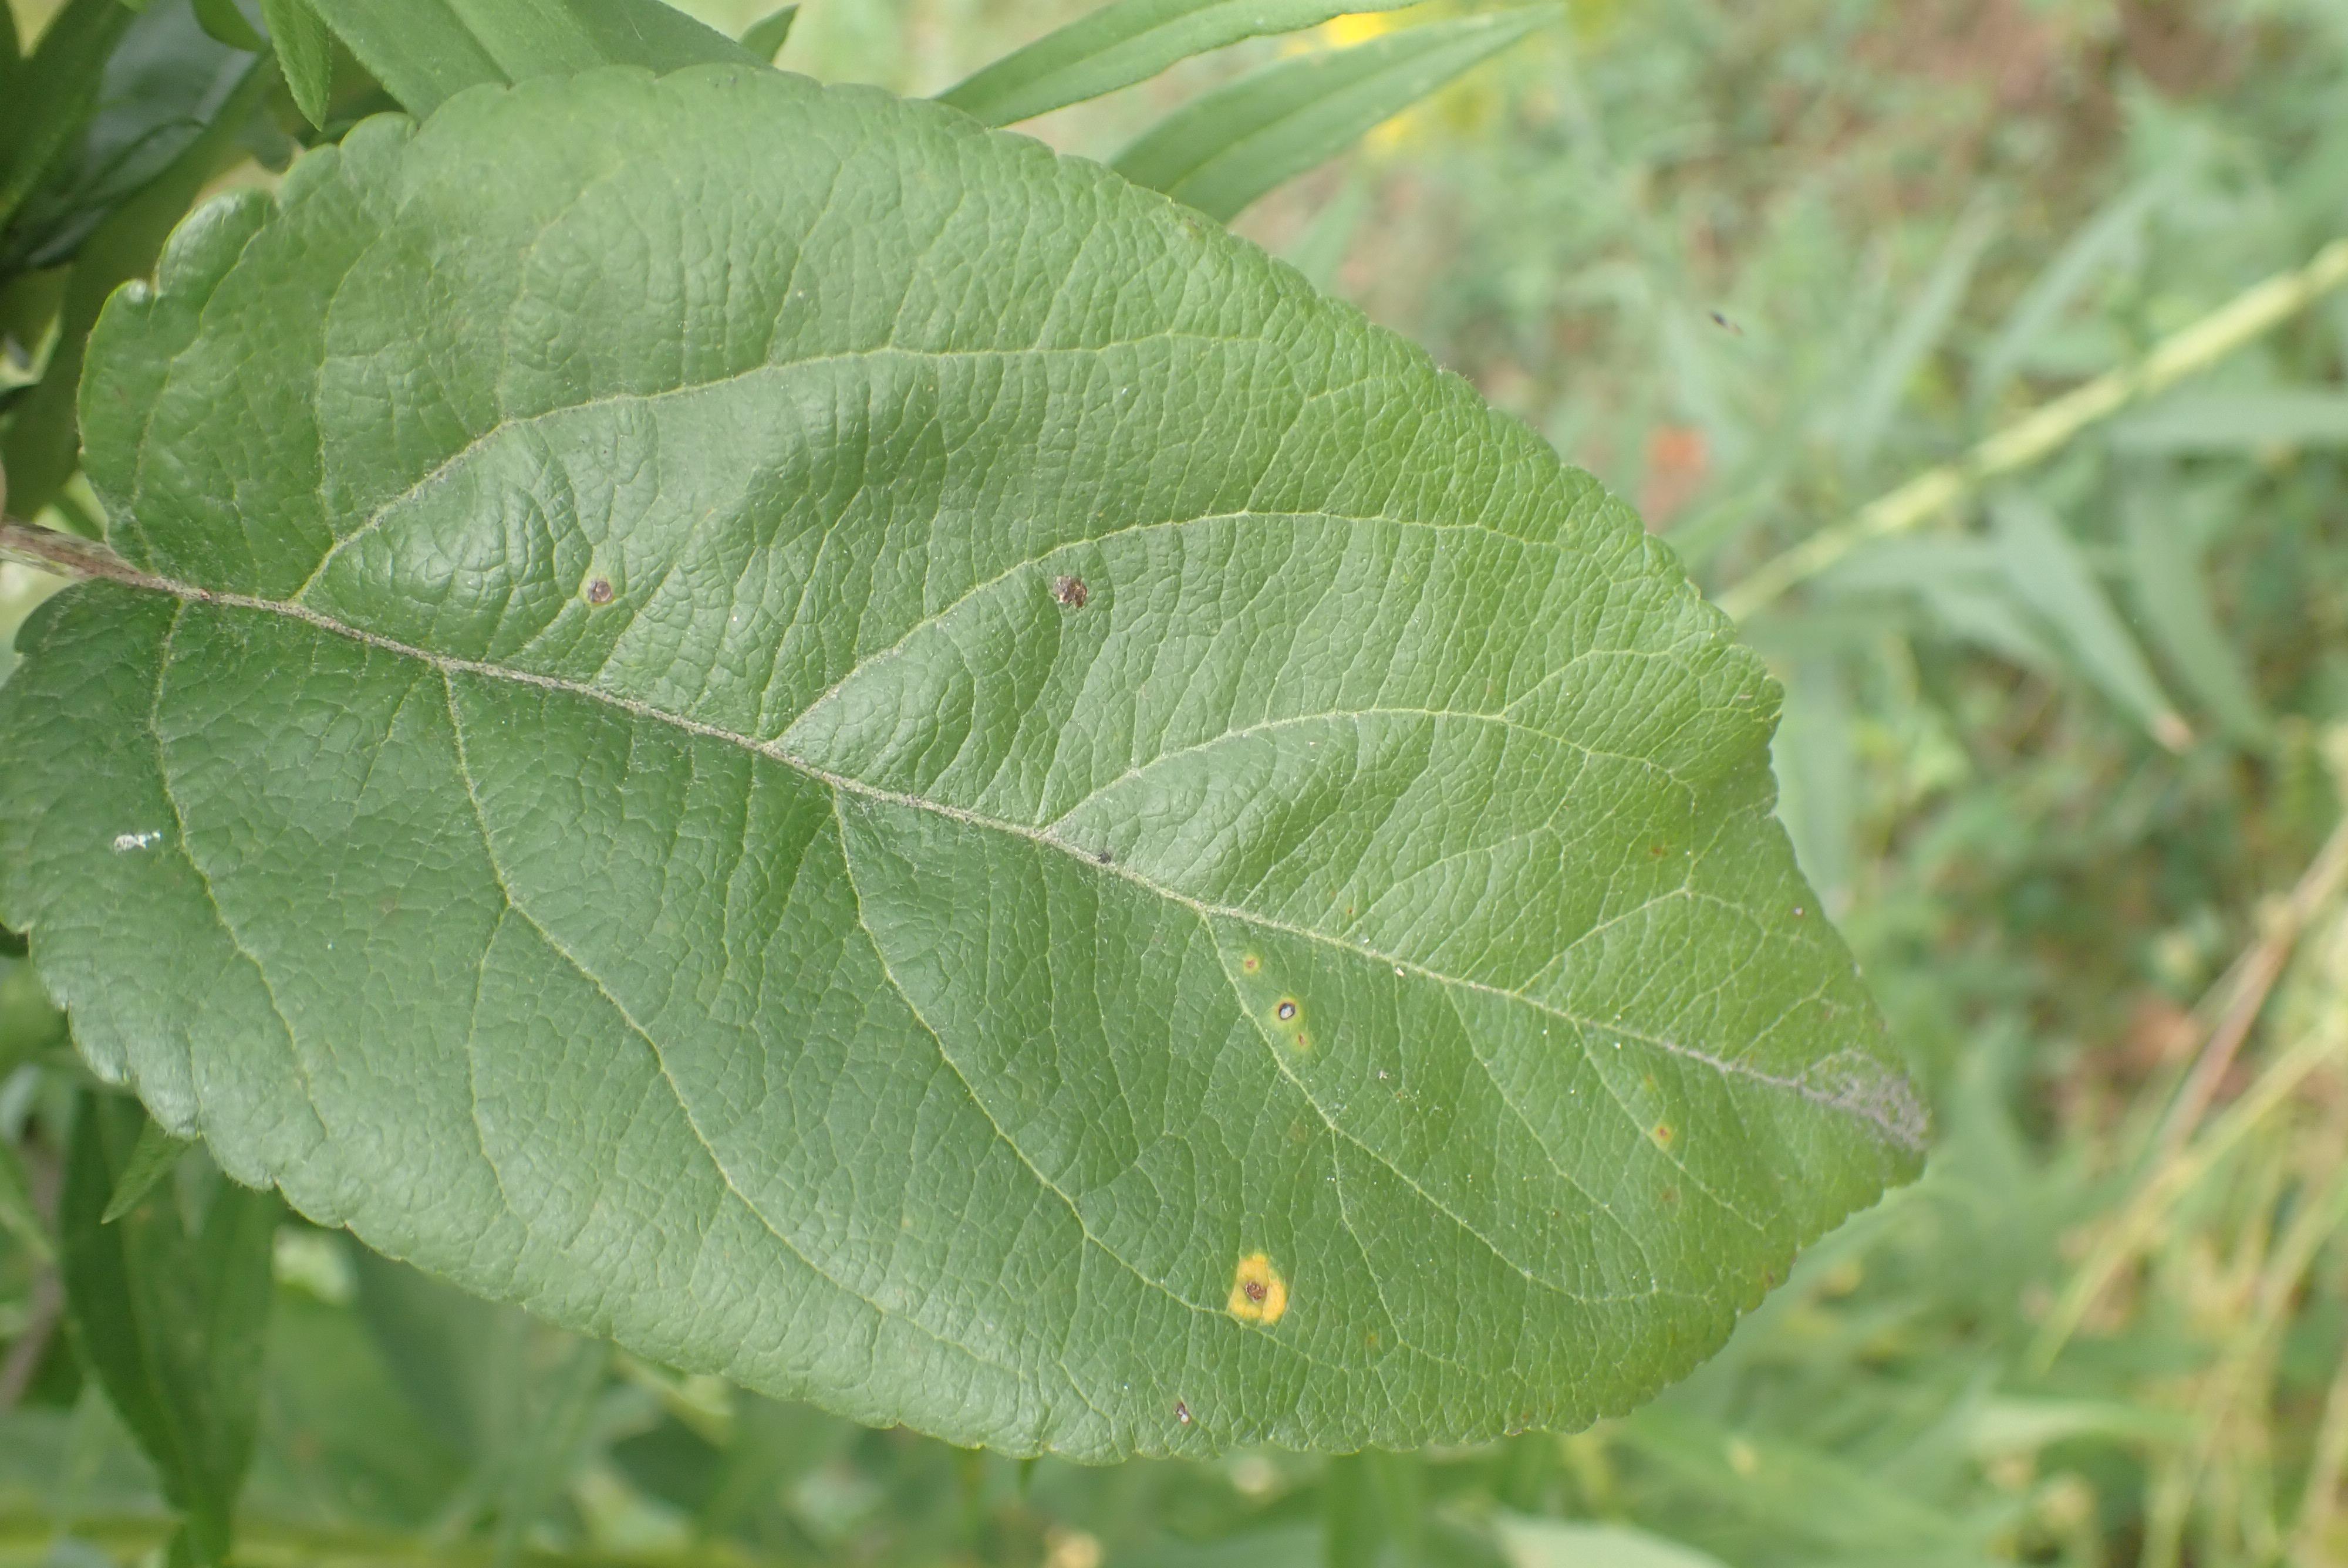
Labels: complex